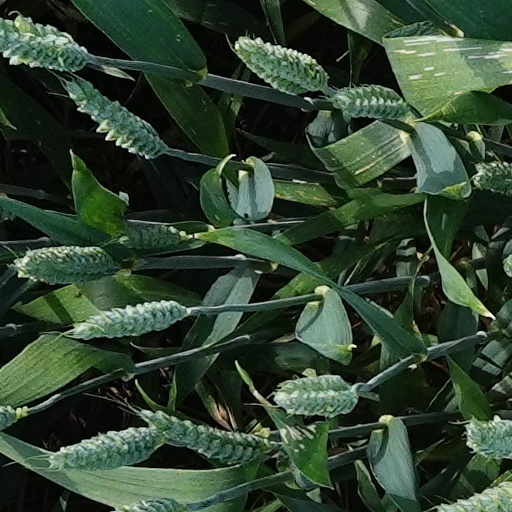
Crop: wheat